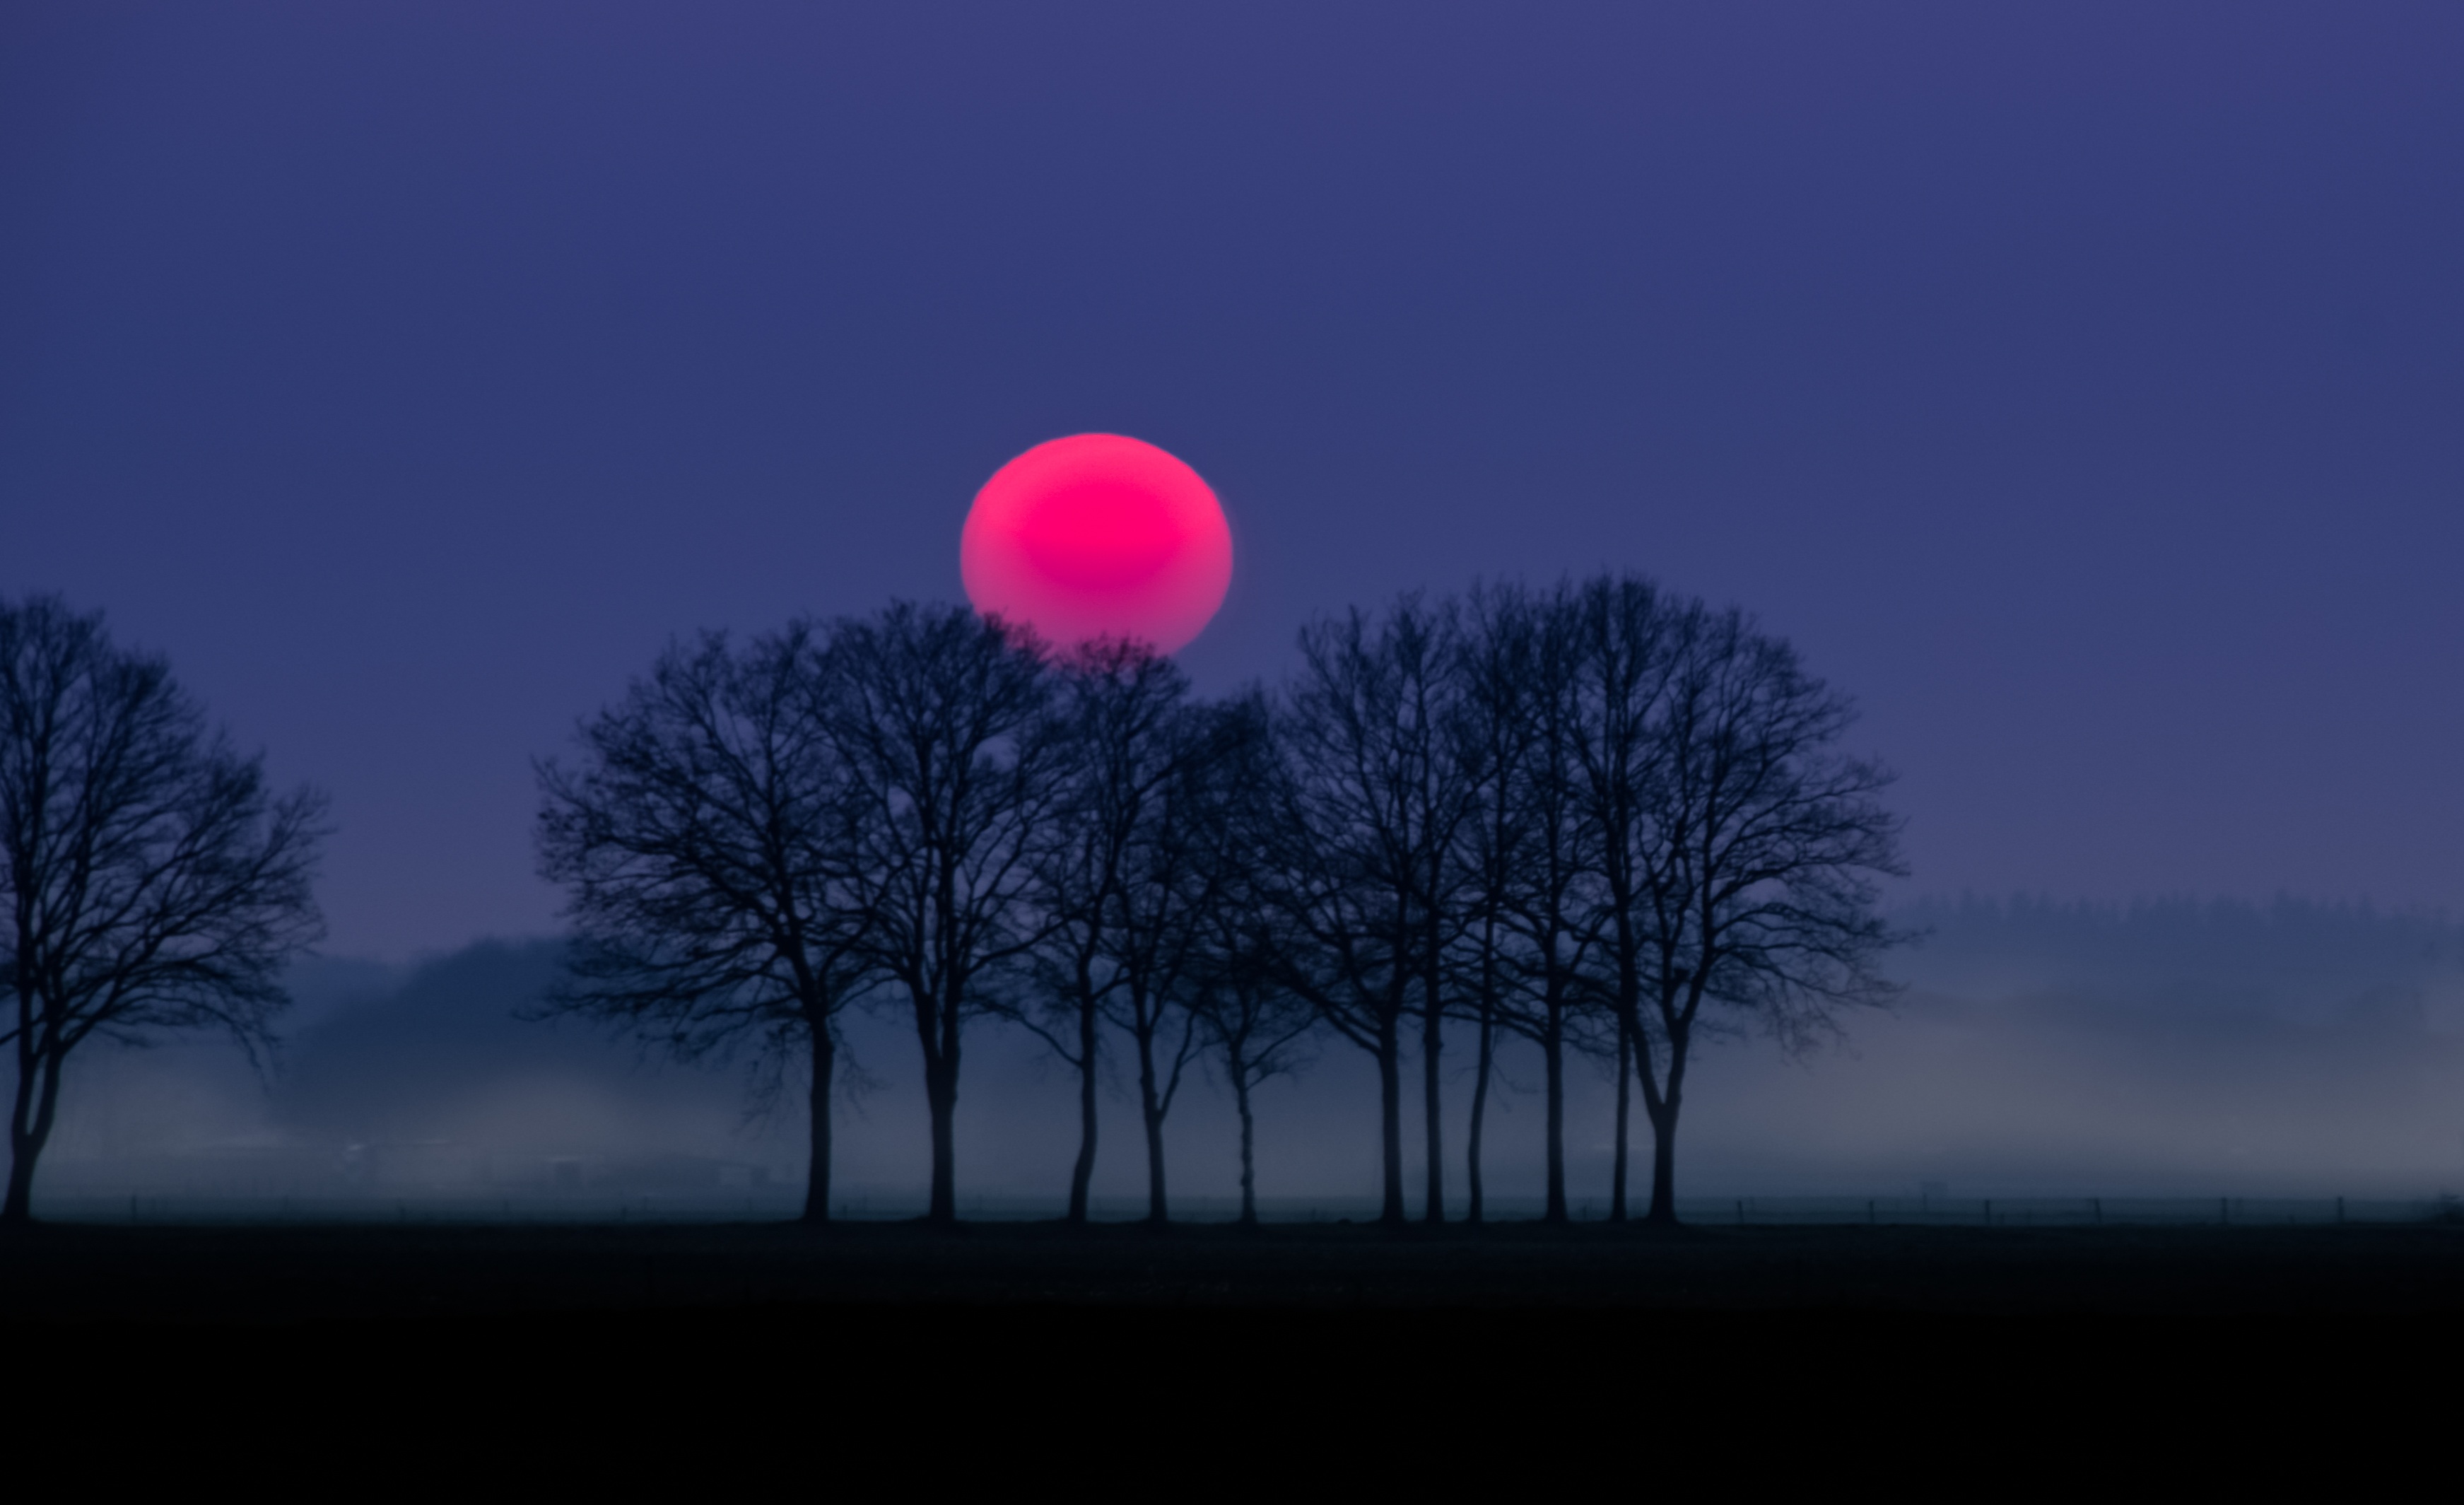
landscape, nature, outdoor, horizon, cloud, sky, sun, fog, sunrise, sunset, night, meadow, morning, dawn, atmosphere, dark, dusk, evening, red, moon, full moon, moonlight, trees, zoom, big sun, astronomical object, atmospheric phenomenon, atmosphere of earth